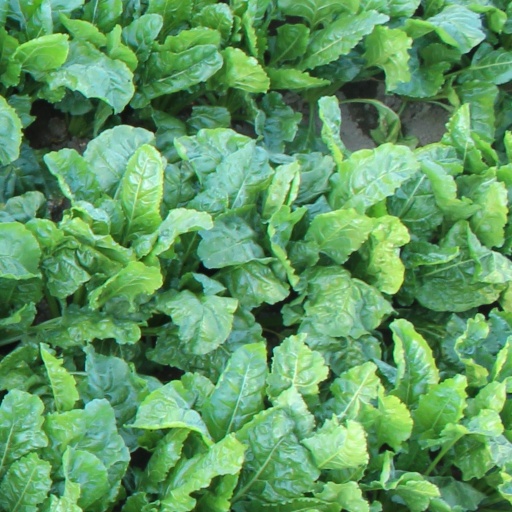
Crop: sugar beet